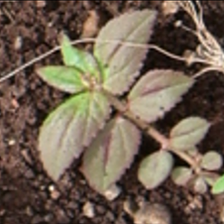
Weed species: Choti_dudhi_(Euphorbia_hirta)